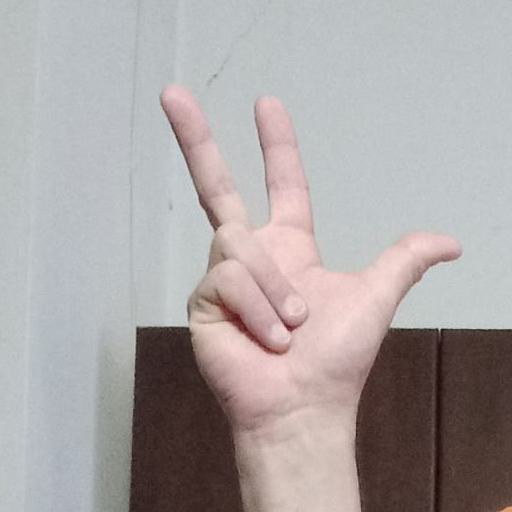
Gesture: three2